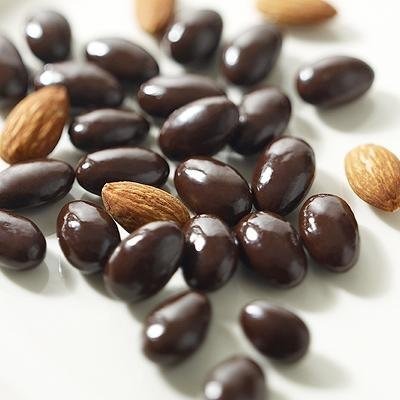
Item Name: Dark Chocolate Almonds, 5LBS
Bullet Point 1: Dark Chocolate Almonds: Contains 5 pounds of dark chocolate covered almonds
Bullet Point 2: Ball Brand: Produced by the Ball Corporation
Bullet Point 3: 80 Ounce Total Weight: Packaged in a 5 pound bag with 160 pieces
Bullet Point 4: Dark Chocolate Flavor: Rich, decadent dark chocolate coating
Bullet Point 5: It's Delish Brand: Part of the Delish brand by Kraft Foods
Value: 80.0
Unit: Ounce

Price: 45.99